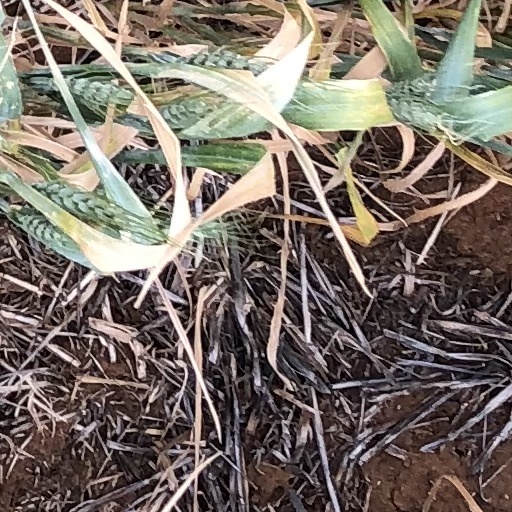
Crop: wheat